Caproni Vizzola Ventura

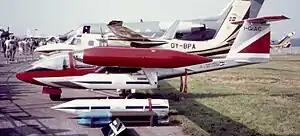
Caproni-Vizzola C-22J at Farnborough Air Show September 1982

The Caproni Vizzola C22 Ventura was a light jet-powered aircraft developed in Italy for use as a military trainer. It was of conventional sailplane configuration and bore a family resemblance to the Caproni Calif gliders, although the Ventura had an almost entirely metal structure. The student and instructor sat side by side under an expansive canopy, and weapons hardpoints were provided under each of the slender, high-mounted wings. It had retractable, tricycle undercarriage.